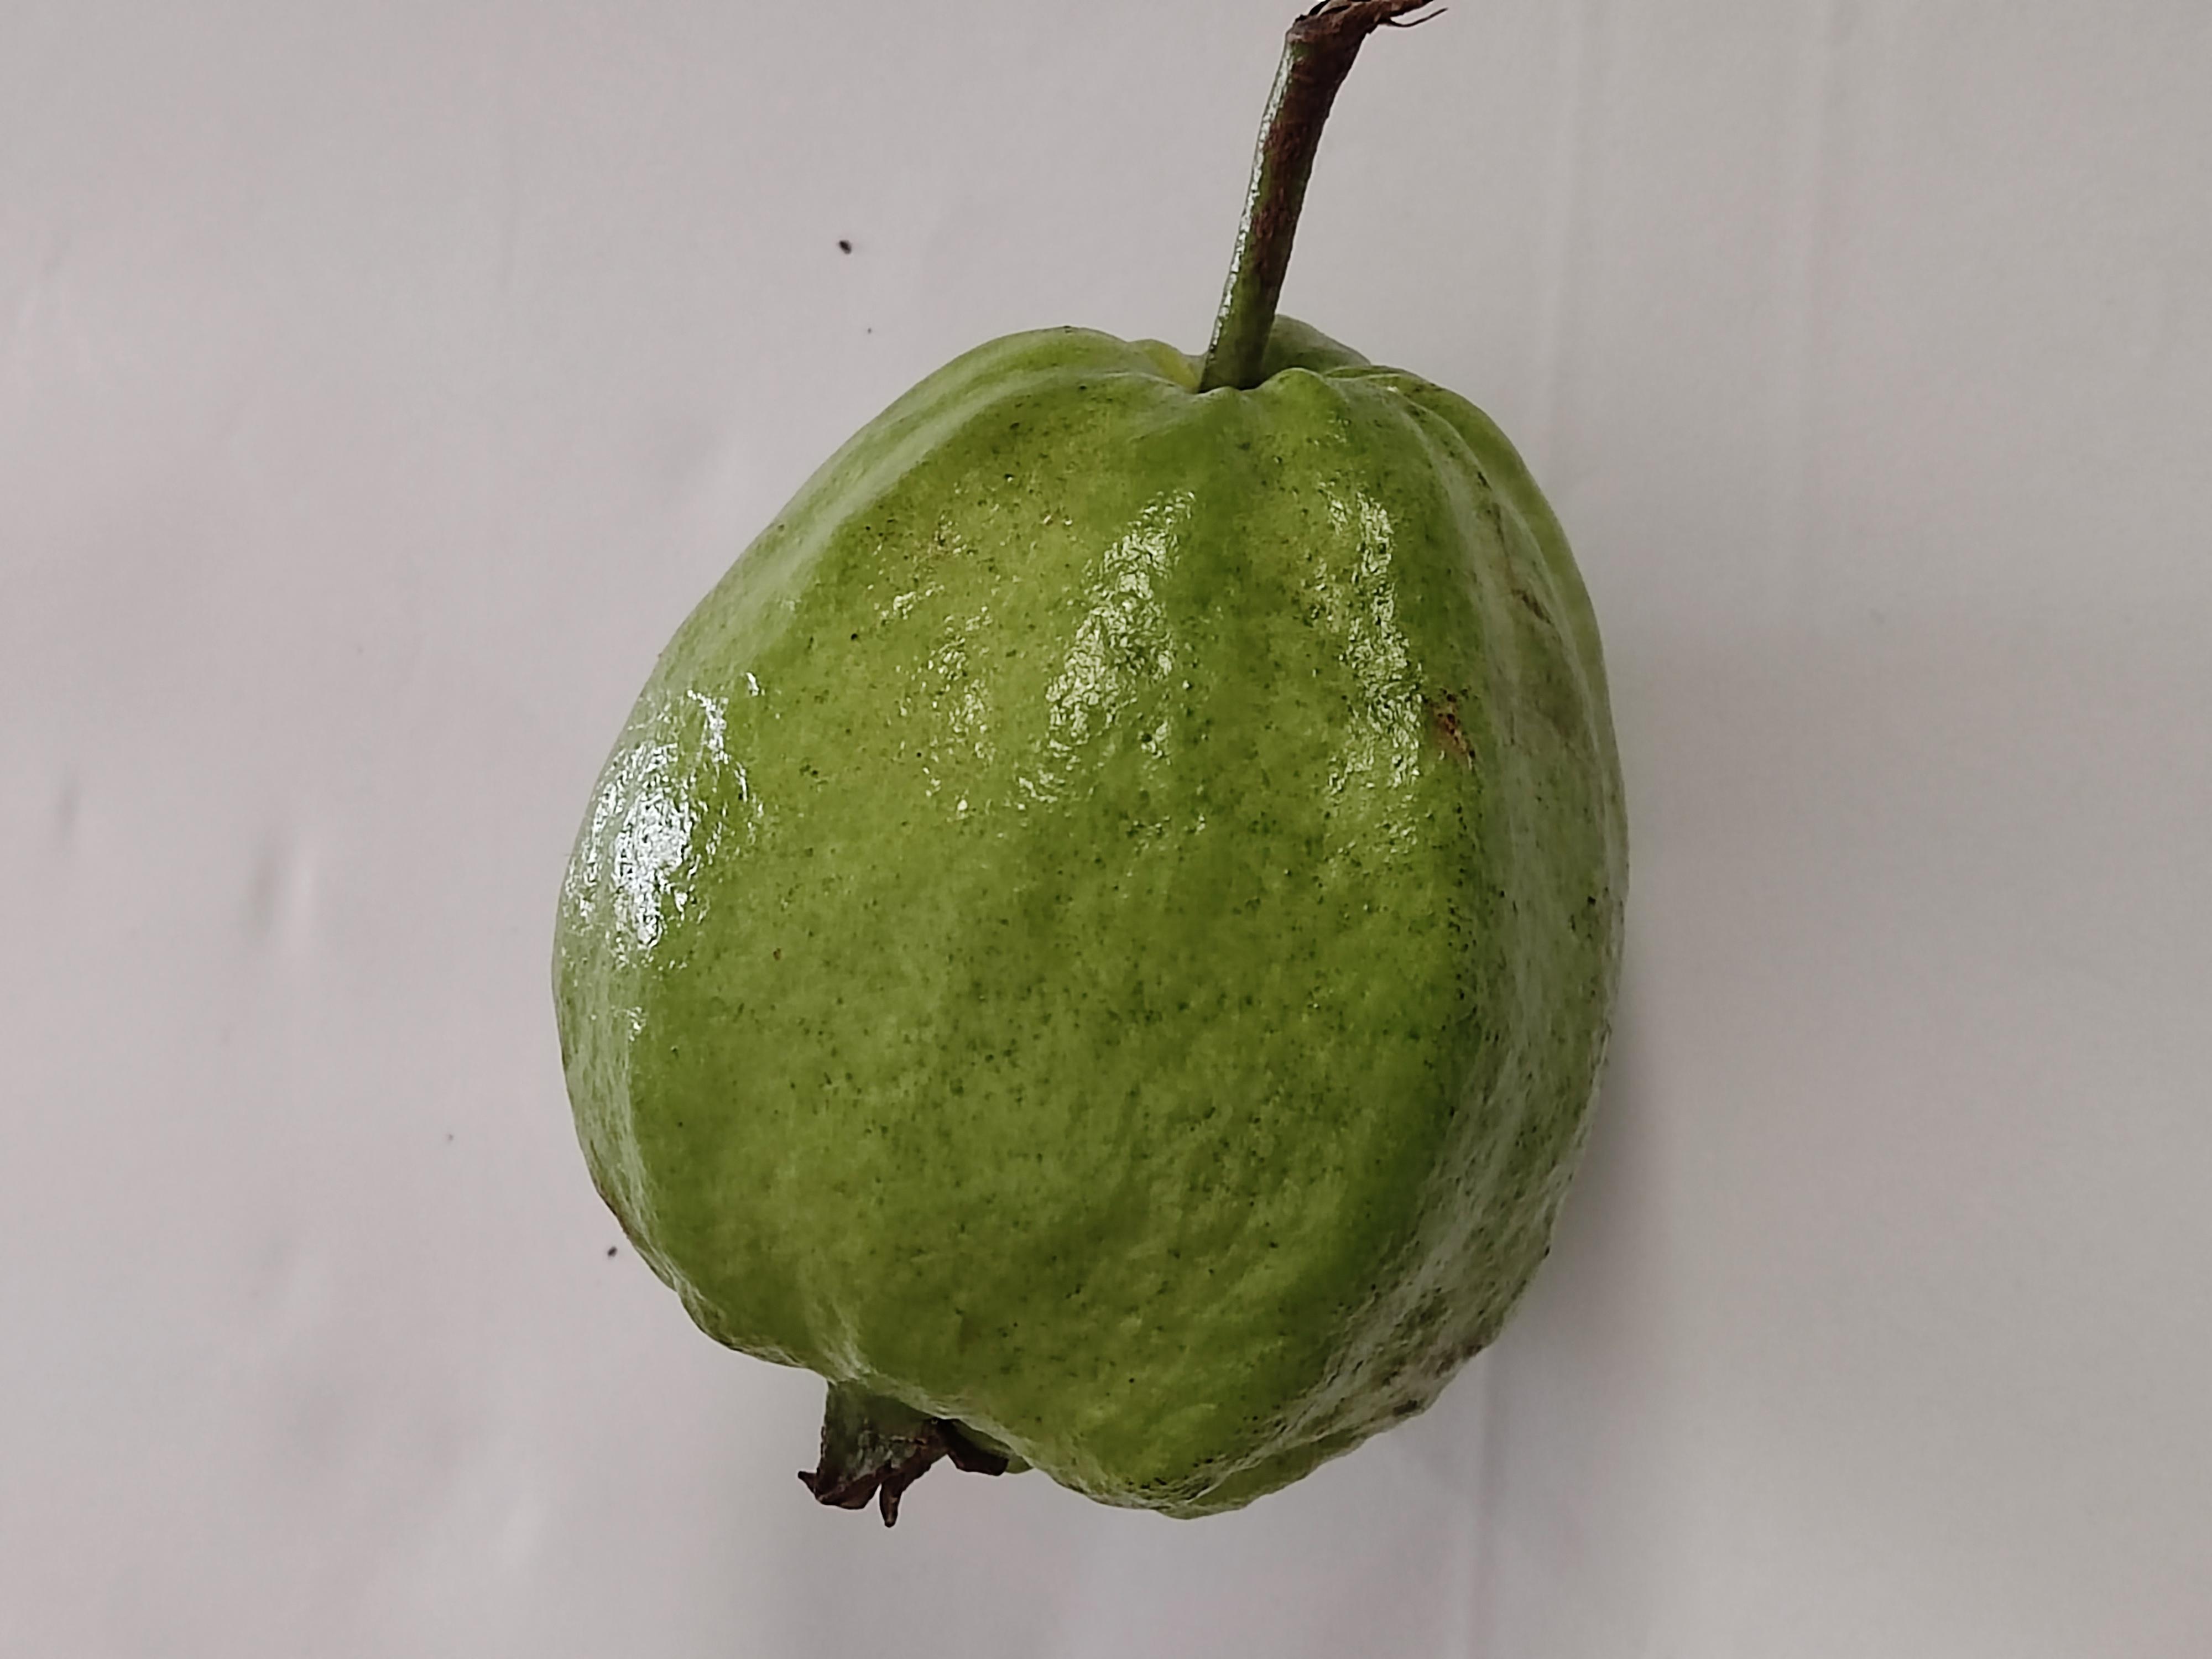
Crop type: Guava